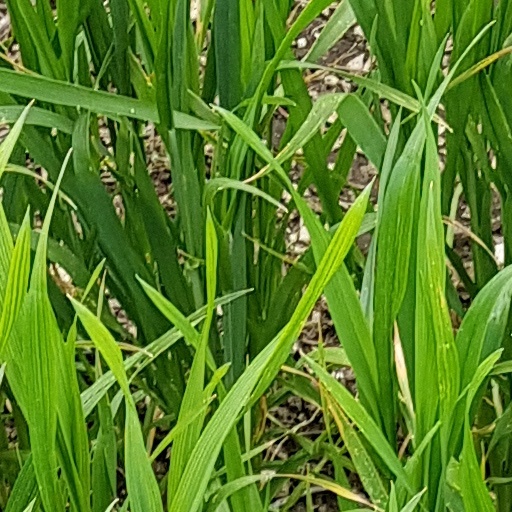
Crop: wheat